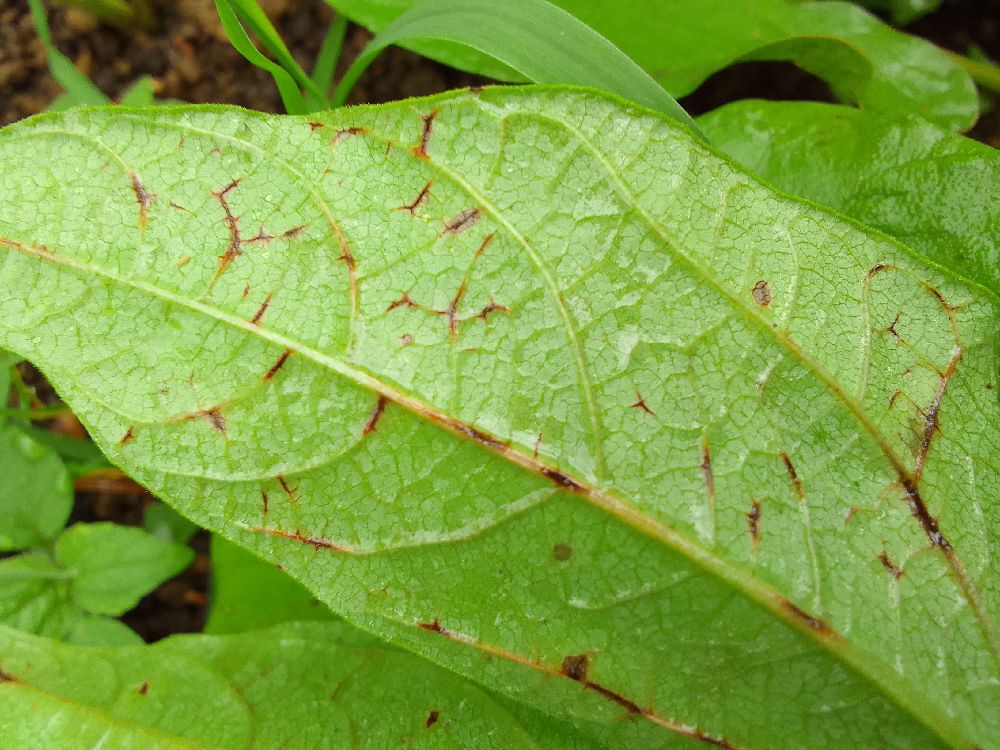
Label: anthracnose